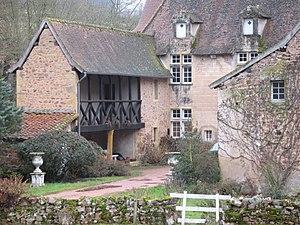
Le château de Chevannes, est une ancienne maison forte, du XIVᵉ siècle, qui se dresse en fond de vallée, à la confluence du Sornin et du Bief, sur la commune de Saint-Racho dans le département de Saône-et-Loire, en région Bourgogne-Franche-Comté.